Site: brandenburg
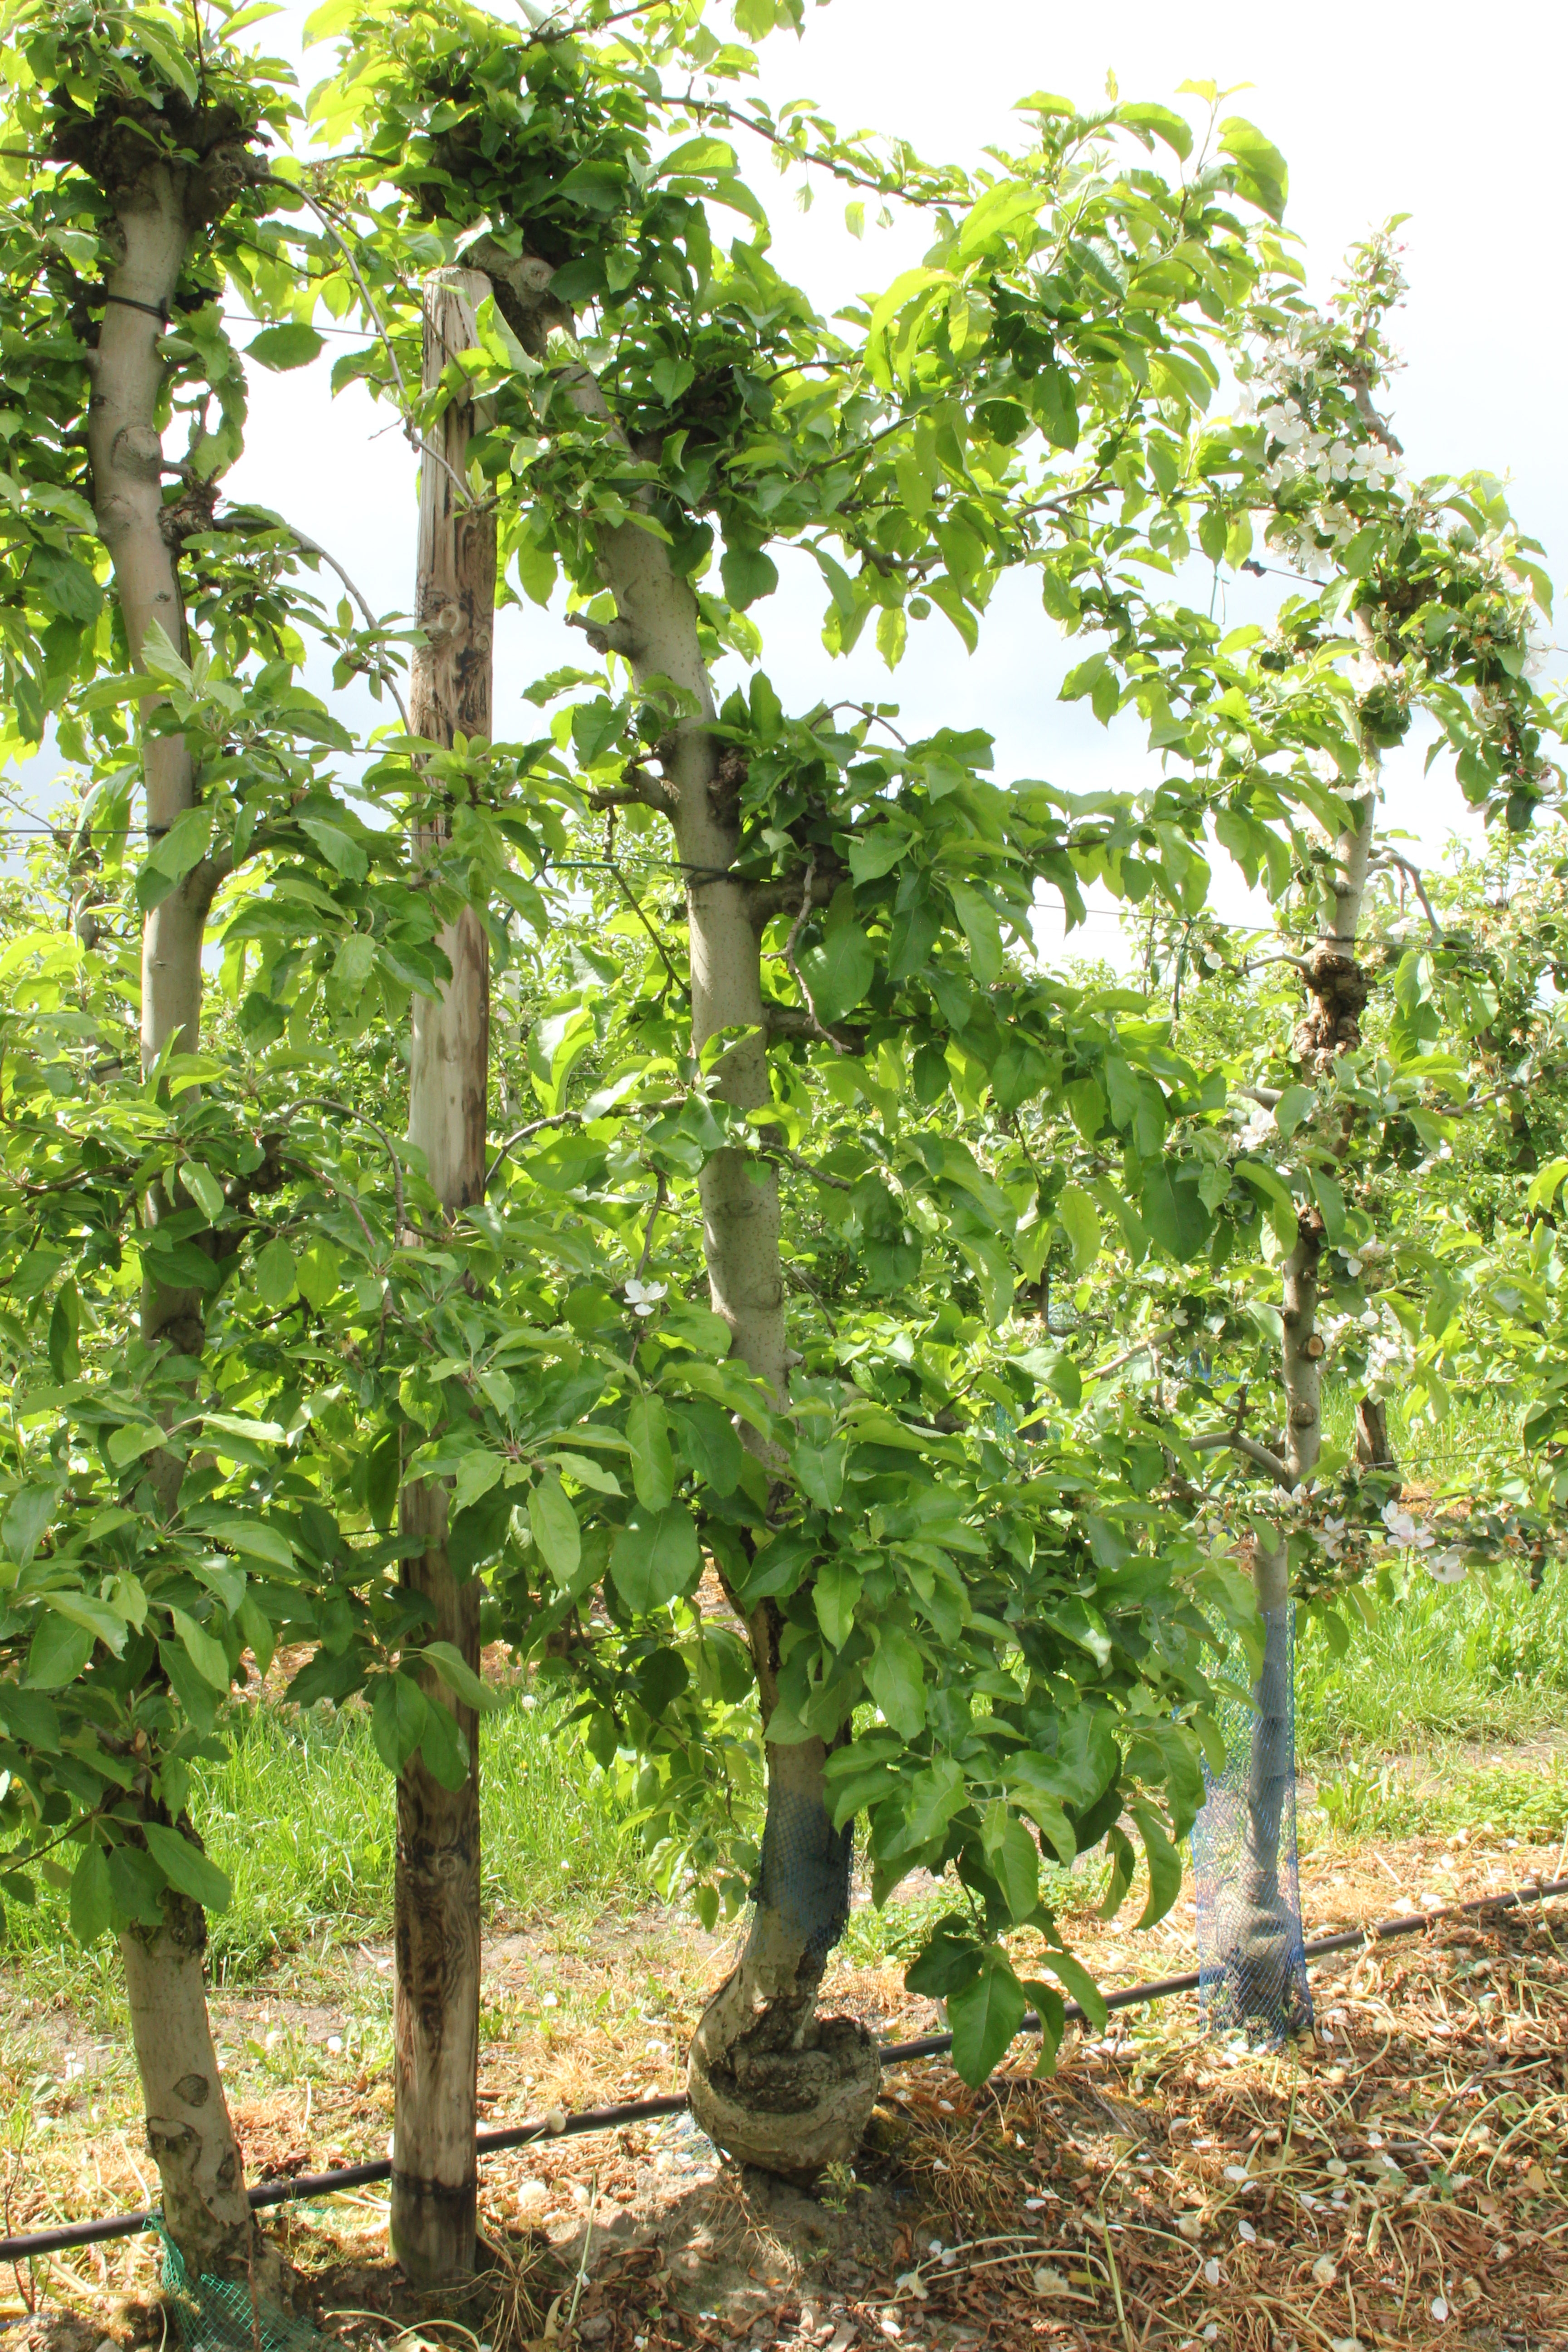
Growth stage (BBCH 67): Flowering